Cinema of Italy

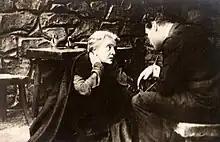
"Cenere" by Febo Mari (1917)

Between 1913 and 1920 there was the rise, development and decline of the phenomenon of cinematographic stardom, born with the release of "Ma l'amor mio non muore" (1913), by Mario Caserini. The film had great success with the public and encoded the setting and aesthetics of female stardom. Within just a few years, Eleonora Duse, Pina Menichelli, Rina De Liguoro, Leda Gys, Hesperia, Vittoria Lepanto, Mary Cleo Tarlarini and Italia Almirante Manzini established themselves.